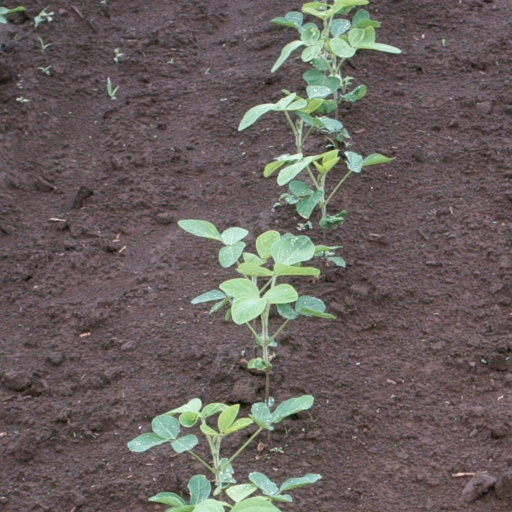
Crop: soybean